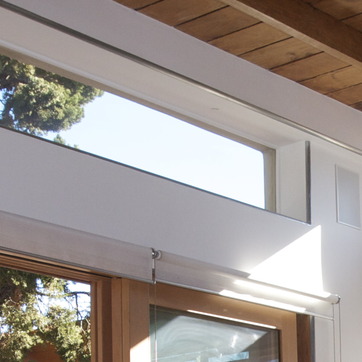
Material: glass